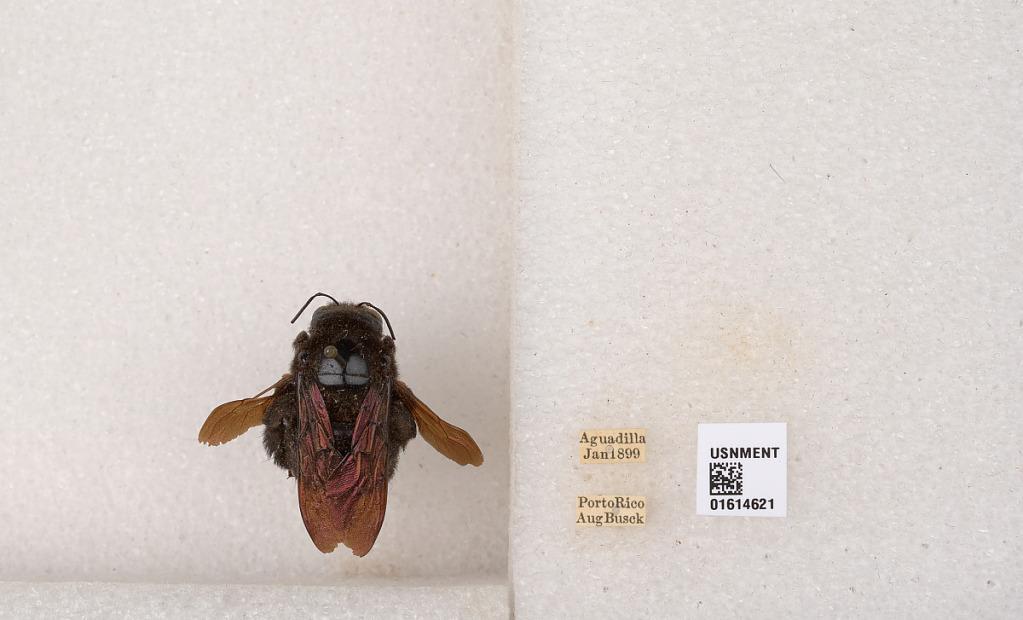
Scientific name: Xylocopa (Neoxylocopa) mordax Smith
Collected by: A. Busck
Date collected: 1899-1-1
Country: Puerto Rico
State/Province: Aguadilla
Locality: Aguadilla